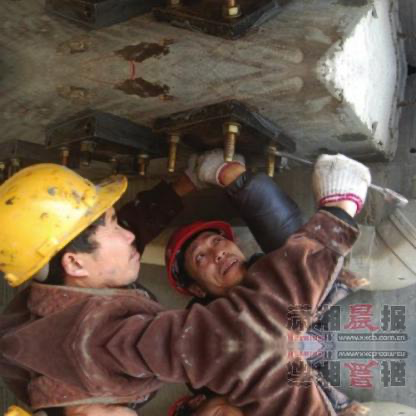
Objects in the image:
label: helmet
label: helmet
label: helmet